Ben Watson (footballer, born July 1985)

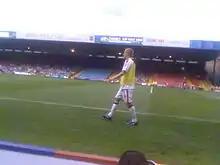
Watson warming up during a game with Crystal Palace in 2008.

Born in Camberwell, London, Watson made his debut for Crystal Palace, aged 17, towards the end of the 2002–03 season against Watford, giving a good performance to keep his place in the side for the final four games of the season. He scored his first goal for the club at the start of the following season in a 1–1 draw against Millwall, and gradually featured in the Palace side more regularly over the next few seasons, surpassing 200 appearances for the Eagles before his 23rd birthday.